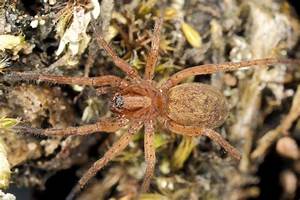
Label: ragno